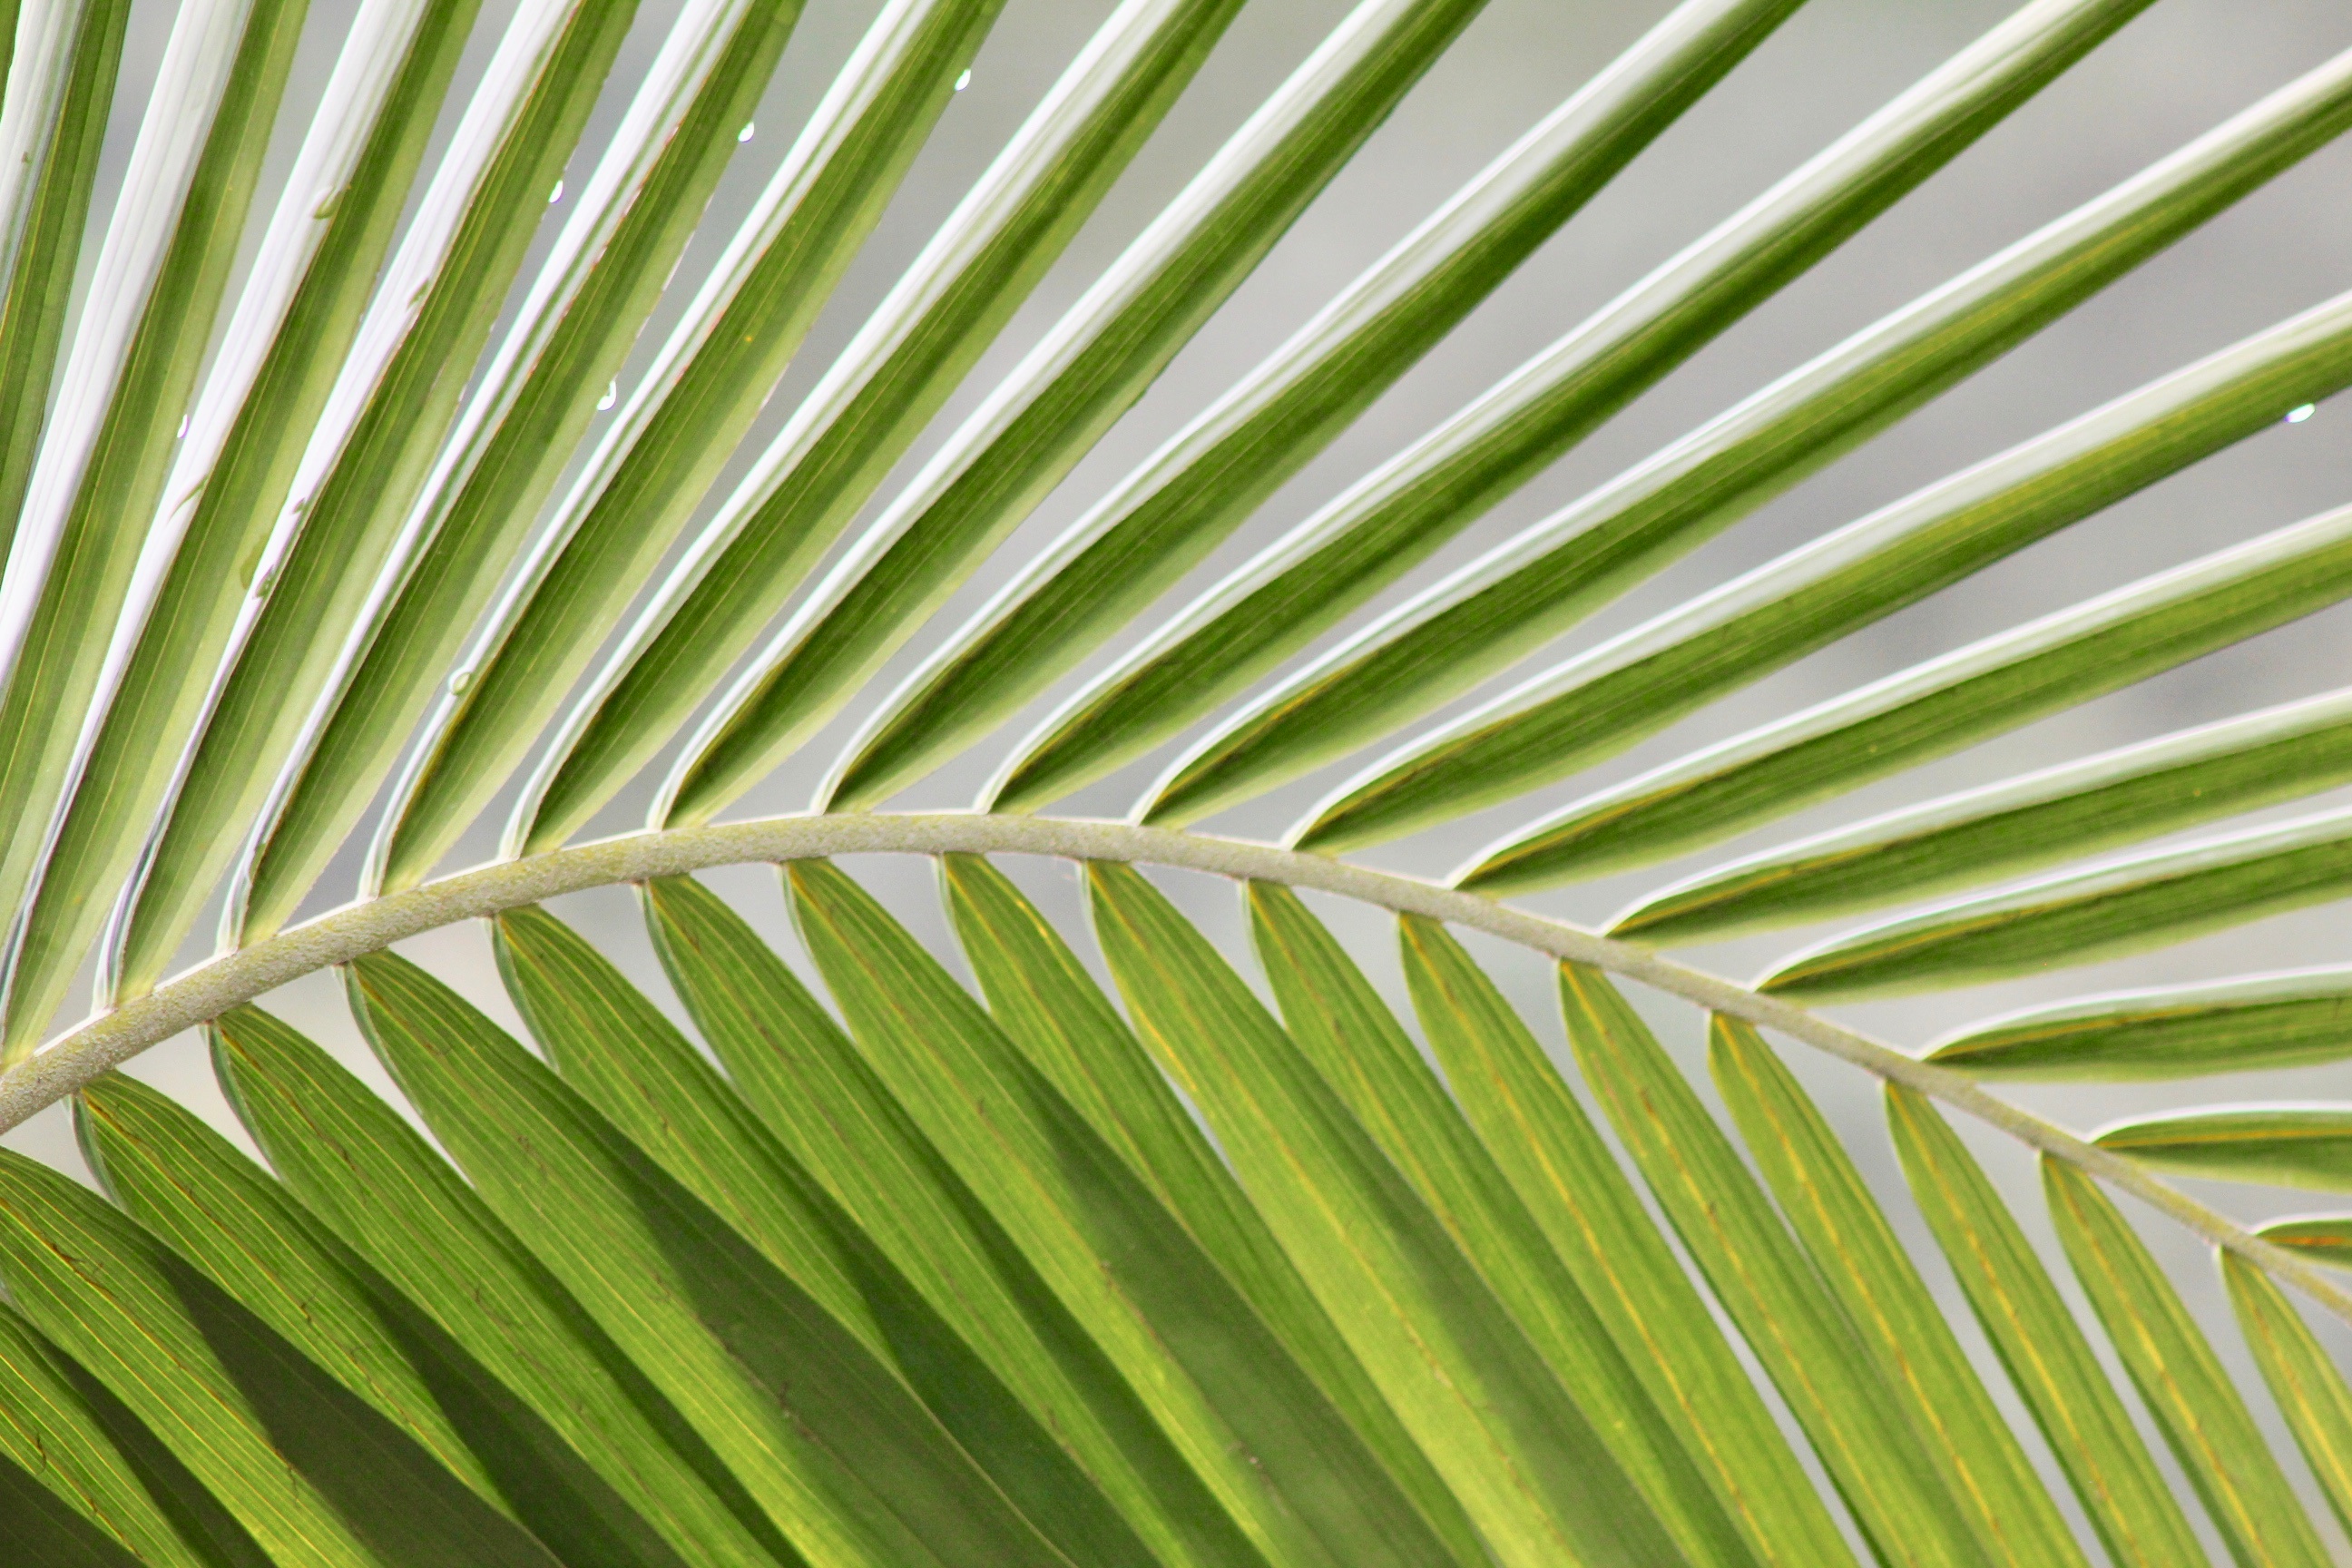
tree, grass, branch, plant, leaf, flower, line, green, botany, bamboo, ecosystem, grass family, plant stem, woody plant, land plant, arecales, palm family